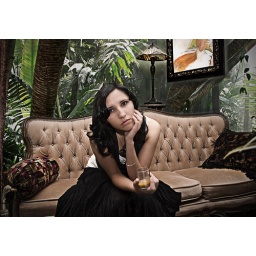
couch in rain forest